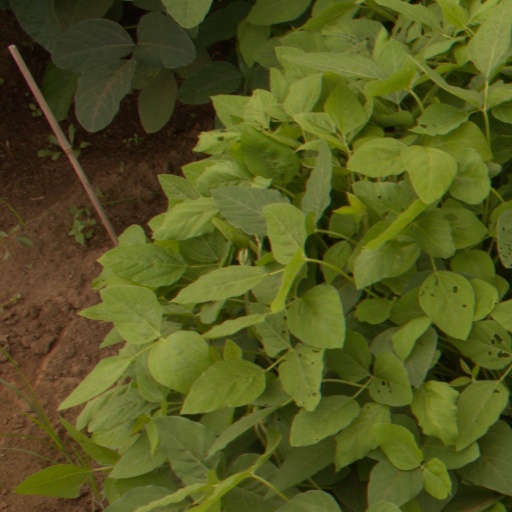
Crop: soybean